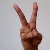
The image shows a hand gesture representing the letter 'V' in Indian Sign Language.